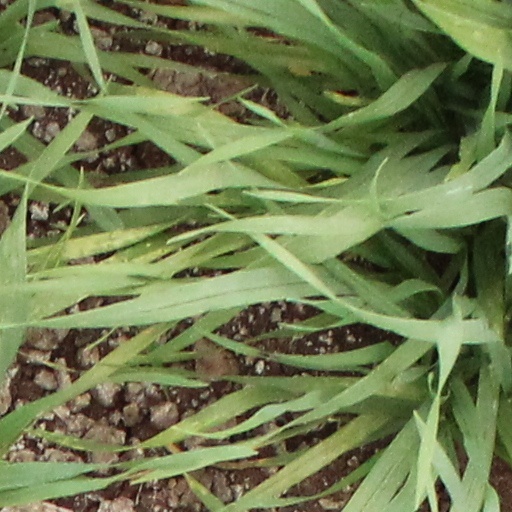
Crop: wheat